List of disused Oslo Tramway stations

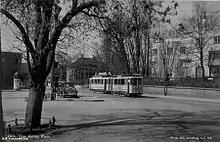
Olav Kyrres plass in the 1930s

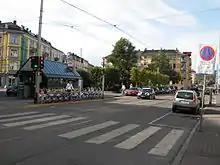
In 2004, Valkyrie plass was closed

This is a list of disused Oslo Tramway stations that lists 19 tram stations in Oslo, Norway. The first stations to be closed were Ekebergparken, Simensbråten and Smedstua on the Simensbråten Line in 1967. In 2006, the stations Olav Kyrres plass, Halvdan Svartes gate and Nobels gate were merged into one.